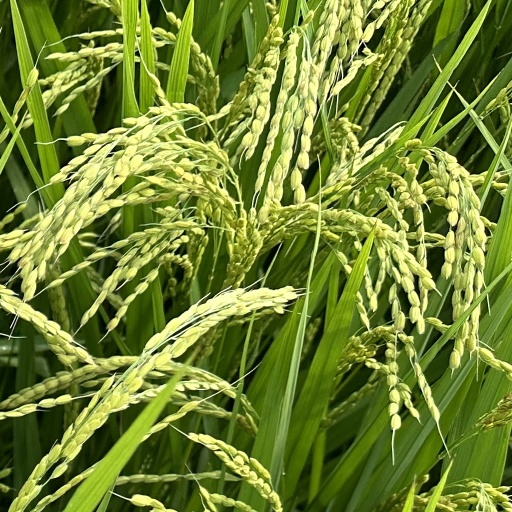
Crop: rice